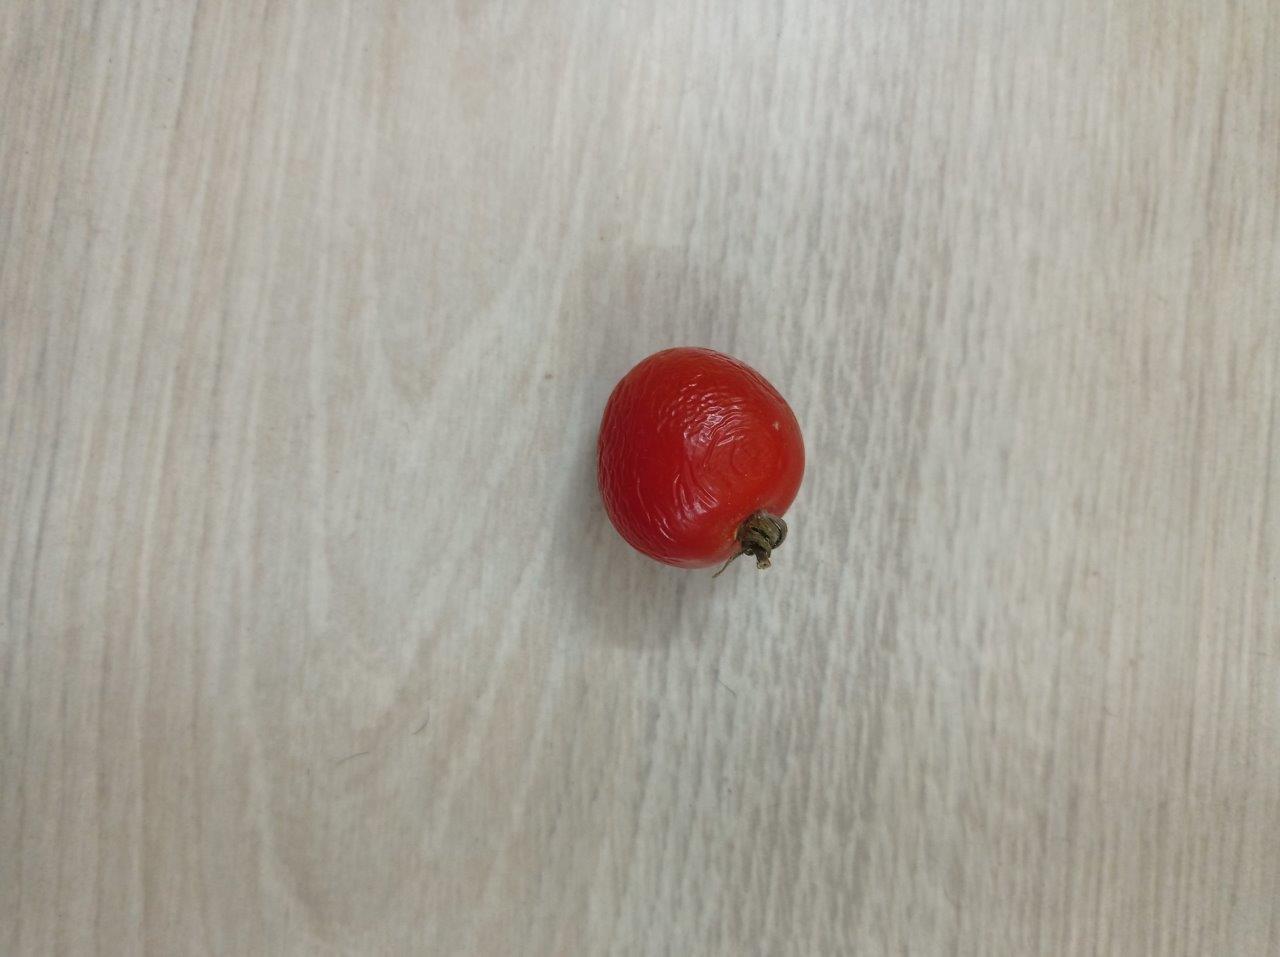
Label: Fresh